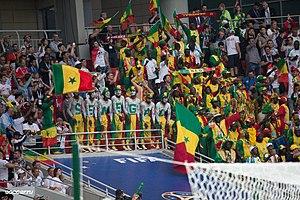
L’équipe du Sénégal de football participe à sa deuxième coupe du monde en 2018. Elle est éliminée au 1ᵉʳ tour, après une victoire, un match nul et une défaite.
Le Sénégal, en forme longue la république du Sénégal, est un État d'Afrique de l'Ouest.